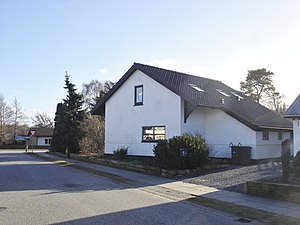
Elling / Historie / Stationsbyen
Den tidligere Elling Station set fra nord på Kingosvej 1.
Elling Station fra N
Elling er en by i Vendsyssel med 1.178 indbyggere, beliggende 3 km sydvest for Strandby, 35 km syd for Skagen, 33 km øst for Hjørring og 7 km nordvest for Frederikshavn. Byen hører til Frederikshavn Kommune og ligger i Region Nordjylland.